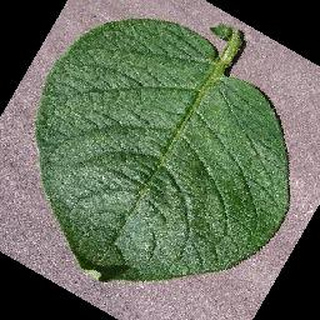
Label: healthy_potato